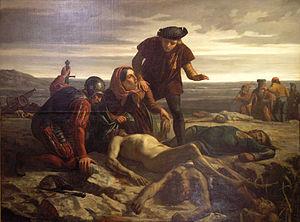
La découverte du corps de fr:Charles le Téméraire après la fr:Bataille de Nancy (1477). François Pupil, «
Anne de Geierstein, la fille du brouillard, également intitulé Charles le Téméraire en traduction française, paru le 20 mai 1829 sous la signature « par l'auteur de Waverley », est l'un des derniers romans historiques de l'auteur écossais Walter Scott.
Le palais des Ducs de Lorraine est l'ancienne demeure des ducs de Lorraine.
Cette page concerne l'année 1477 du calendrier julien.
Fontenoy-le-Château est une commune française de Lorraine, située dans le département des Vosges, en région Grand Est. Elle appartient à la communauté d'agglomération d'Épinal.
Le duché de Lorraine est un ancien État de type monarchie héréditaire qui a existé pendant huit siècles. Il est issu du partage de la Lotharingie en 959 qui scinde ce vaste royaume à dimension européenne en deux duchés distincts : la Basse-Lotharingie et la Haute-Lotharingie. À la suite de nombreux remaniements de son territoire mi-roman mi-germanique, le second duché, qui s’étendait encore jusqu’à Coblence à la confluence du Rhin et de la Moselle, actuellement en Allemagne, et jusque Bouillon en Belgique aujourd’hui, donne progressivement naissance à un duché qui sera le seul et dernier à garder le nom ancestral de Lorraine. Le qualificatif « Haute » sera très vite abandonné car l’État jumeau au nord n’aura qu’une durée de vie éphémère et la distinction entre les deux duchés de l’axe lotharingien ne s’imposait plus.